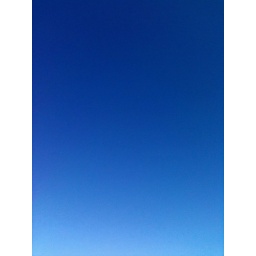
The shingle roofs of the houses on Zakynthos are red in contrast.